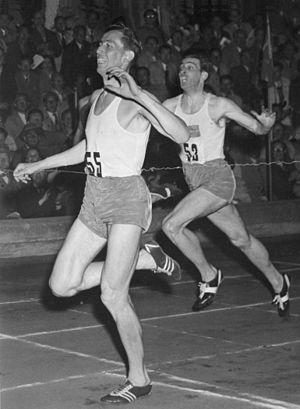
Tage Henning Ekfeldt est un athlète suédois spécialiste du 400 mètres et du 800 mètres. Médaillé de bronze avec l'équipe suédoise de relais 4 × 400 mètres aux championnats d'Europe 1950 et finaliste sur 800 m, il participe aux Jeux olympiques de 1952 en individuel et en relais, sans passer un seul tour dans les deux catégories. Il est 4ᵉ sur 4 × 400 m aux championnats d'Europe 1954.